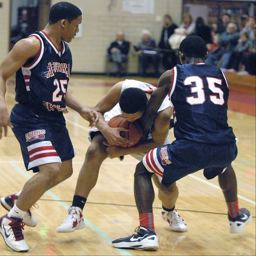
images vs. boys basketball game .